Ladislaus IV of Hungary

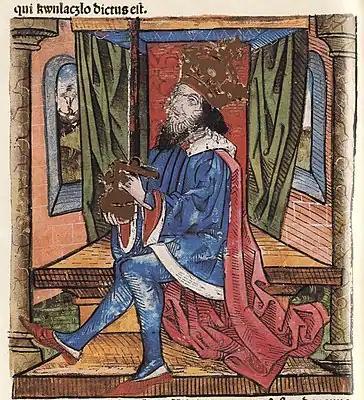
King Ladislaus IV as depicted in the "Chronica Hungarorum"

Joachim Gutkeled departed for Székesfehérvár as soon as he was informed of Stephen V's death, because he wanted to arrange the boy–king's coronation. Ladislaus's mother joined him, infuriating Stephen V's partisans who accused her of having conspired against her husband. Stephen V's master of the treasury, Egidius Monoszló, laid siege to her palace in Székesfehérvár, but Gutkeled's supporters routed him. Monoszló fled to Pressburg (now Bratislava, Slovakia); he captured the town and ceded it to Ottokar II of Bohemia.